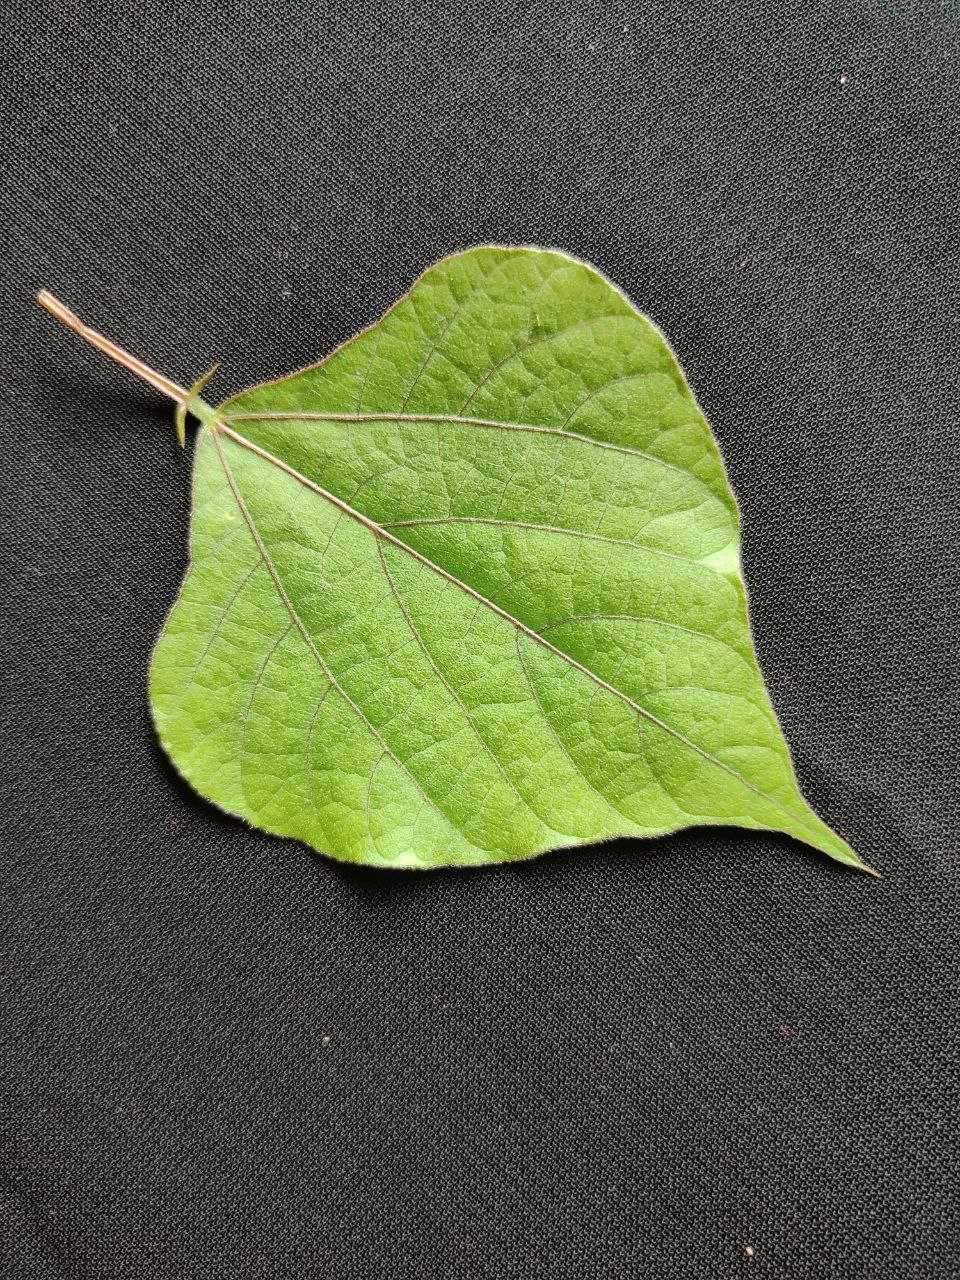
Crop: bean
Leaf condition: Fresh Leaf